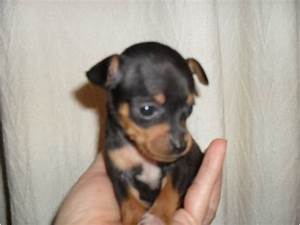
Label: cane